Santi Faustino e Giovita, Brescia

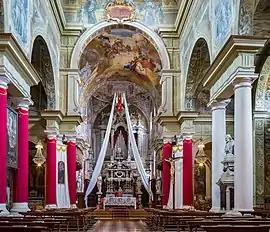
The interior and the high altar

In September 2010 an extensive restoration campaign was completed in the church hall, on the frescoes and furnishings: all the altars were cleaned, as were all the columns and stone pilasters. The operation also involved the frescoes by Tommaso Sandrino, which were fully restored. In parallel, restorations were conducted on various canvases and liturgical furnishings in the church.